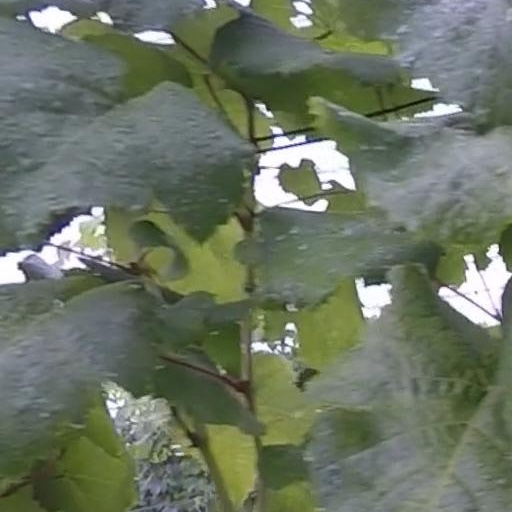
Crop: grape